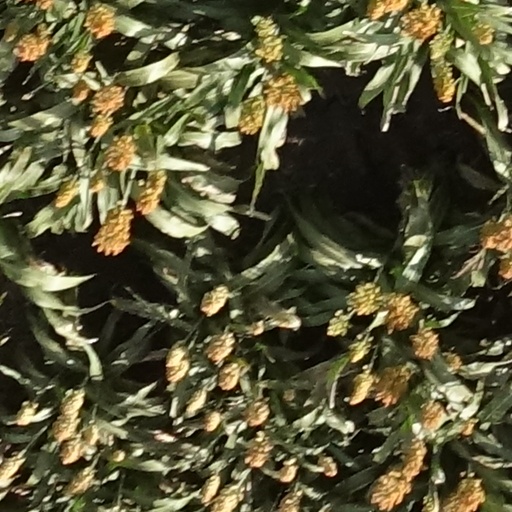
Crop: sorghum